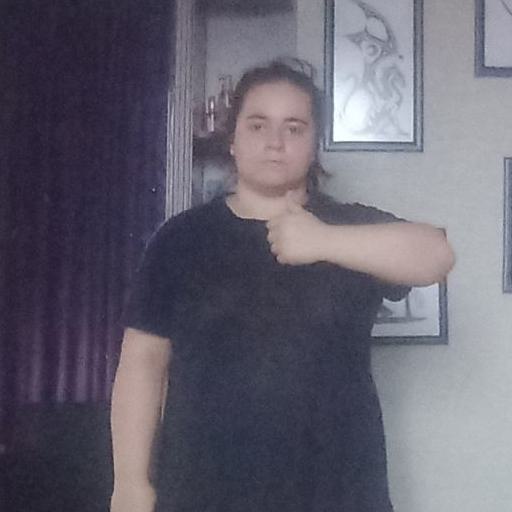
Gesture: like